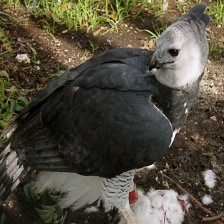
Species: HARPY EAGLE
Scientific name: HARPIA HARPYJA